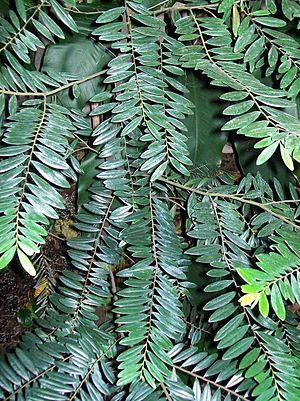
Diospyros seychellarum est un arbre endémique des Seychelles de la famille des Ebenaceae et du genre Diospyros. Cette espèce rare et menacée se trouve aux îles de Félicité, Mahé, Praslin et Silhouette. Il a été étudié par Kuntze et Hiern au XIXᵉ siècle.